LaGuardia Airport

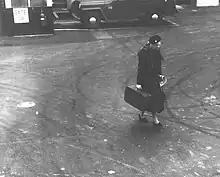
Eleanor Roosevelt at LaGuardia, 1960

The airport was dedicated on October 15, 1939, as the New York Municipal Airport, and opened for business on December 2 of that year. The modest North Beach Airport was transformed into a 550-acre (220-ha) state-of-the-art facility at a cost of $23 million to New York City. Not everyone shared La Guardia's enthusiasm for the project; some thought it was a $40 million waste of money. However, the concept of air travel itself captivated the public, and thousands of people went to the airport to see the planes take off and land in exchange for a dime. After two years, these fees and the parking they generated had already brought in $285,000. In addition, a total of $650,000 was made annually from non-travel-related sources such as restaurants. The airport was soon a financial success. A smaller airport in nearby Jackson Heights, Holmes Airport, was unable to prevent the expansion of the larger airport, and closed in 1940.